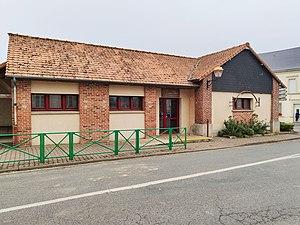
Mailly-Maillet
Mailly-Maillet est une commune française située dans le département de la Somme en région Hauts-de-France.